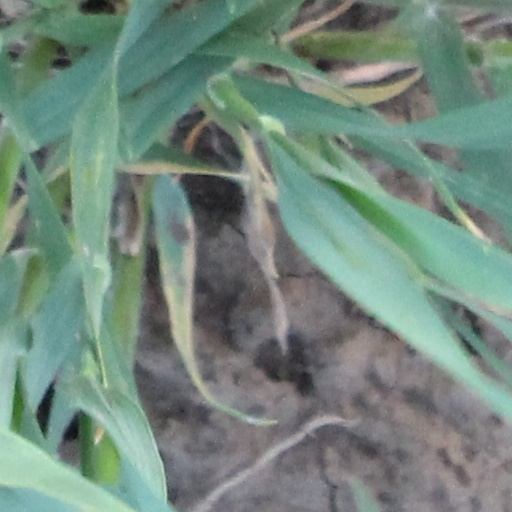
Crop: wheat